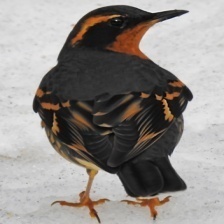
Species: VARIED THRUSH
Scientific name: IXOREUS NAEVIUS